Dmitry Mazepin

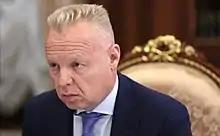
Mazepin in 2022

Dmitry Arkadievich Mazepin (born 18 April 1968) is a Belarusian-Russian oligarch businessman. He is the former owner and former CEO of Uralchem. As of March 2022, following Russia's invasion of Ukraine, Dmitry Mazepin has been sanctioned by the European Union and the United Kingdom.